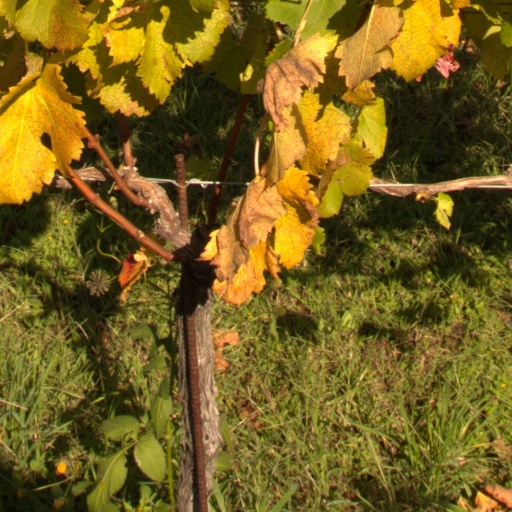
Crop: grape